Andrew Mercer Reformatory for Women

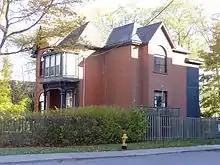
The original Mercer Reformatory superintendent's house survives at Fraser and King.

In July 1966, the Reformatory was the site of another riot. In steaming hot conditions, fifteen inmates of the 88 housed at the time fought amongst themselves, while the others remained in their cells. The riot began in a third-floor dormitory, moved to the second floor and ended in the Protestant Chapel on the third floor of the building. Sixty Metro Toronto Police officers quelled the riot. Four women were transferred to the Don Jail and three sent to Toronto Western Hospital. According to Reformatory Superintendent G. R. Thompson, the riot was sparked when a woman who was receiving medication was removed to an outside hospital. The woman had attempted suicide and was demanding stronger drugs, which other inmates were hoping to obtain from her. According to police officers, another cause was "jealousy among lesbians."